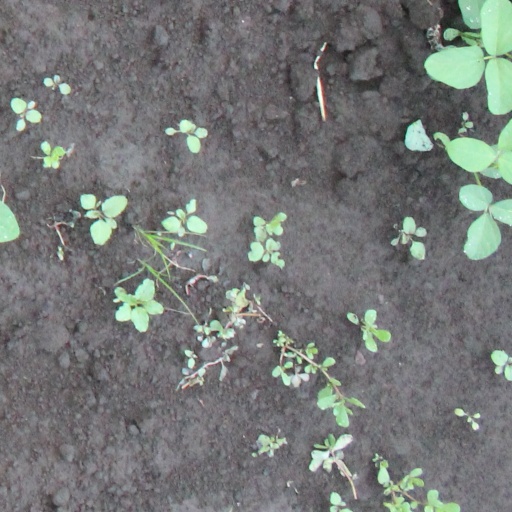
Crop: soybean